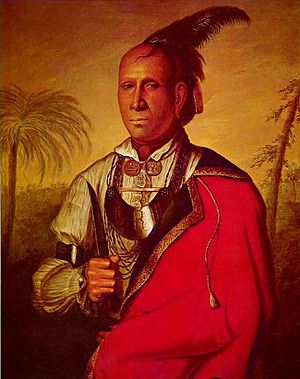
Cherokeestammens overhøvdinge / De tidlige overhøvdinge (1730 – 1794)
Cunne Shote eller Standing Turkey, malet i 1772 af Francis Parsons
"""Overhøvding"" eller på engelsk Principal Chief er titlen på lederen af hver af de tre føderalt anerkendte grupper af cherokesere i USA: Cherokee Nation, United Keetoowah Band of Cherokee Indians og Eastern Band of Cherokee Indians. Selve titlen blev oprettet i 1794, da stammen formaliserede deres politiske struktur i Cherokee-nationen, men funktionen eksisterede fra begyndelsen af 1700-tallet. Stammens egen titel på personen, der styrede en landsby var ""Uku"", der egentlig betyder ""den elskede mand"". Overhøvdingen blev derfor til ""First Beloved Man"". Englænderne oversatte ""Uku"" til ""høvding"", og dermed blev betegnelsen for den fælles leder til overhøvding.